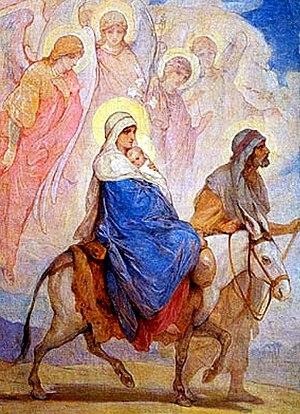
Nikolaï Andreïevitch Kochelev, né le 3 mai 1840 dans le village de Serman du gouvernement de Penza et mort en 1918 à Petrograd, est un peintre russe dans le genre historiciste. Il est renommé pour sa peinture de genre, ses portraits, ses scènes religieuses.